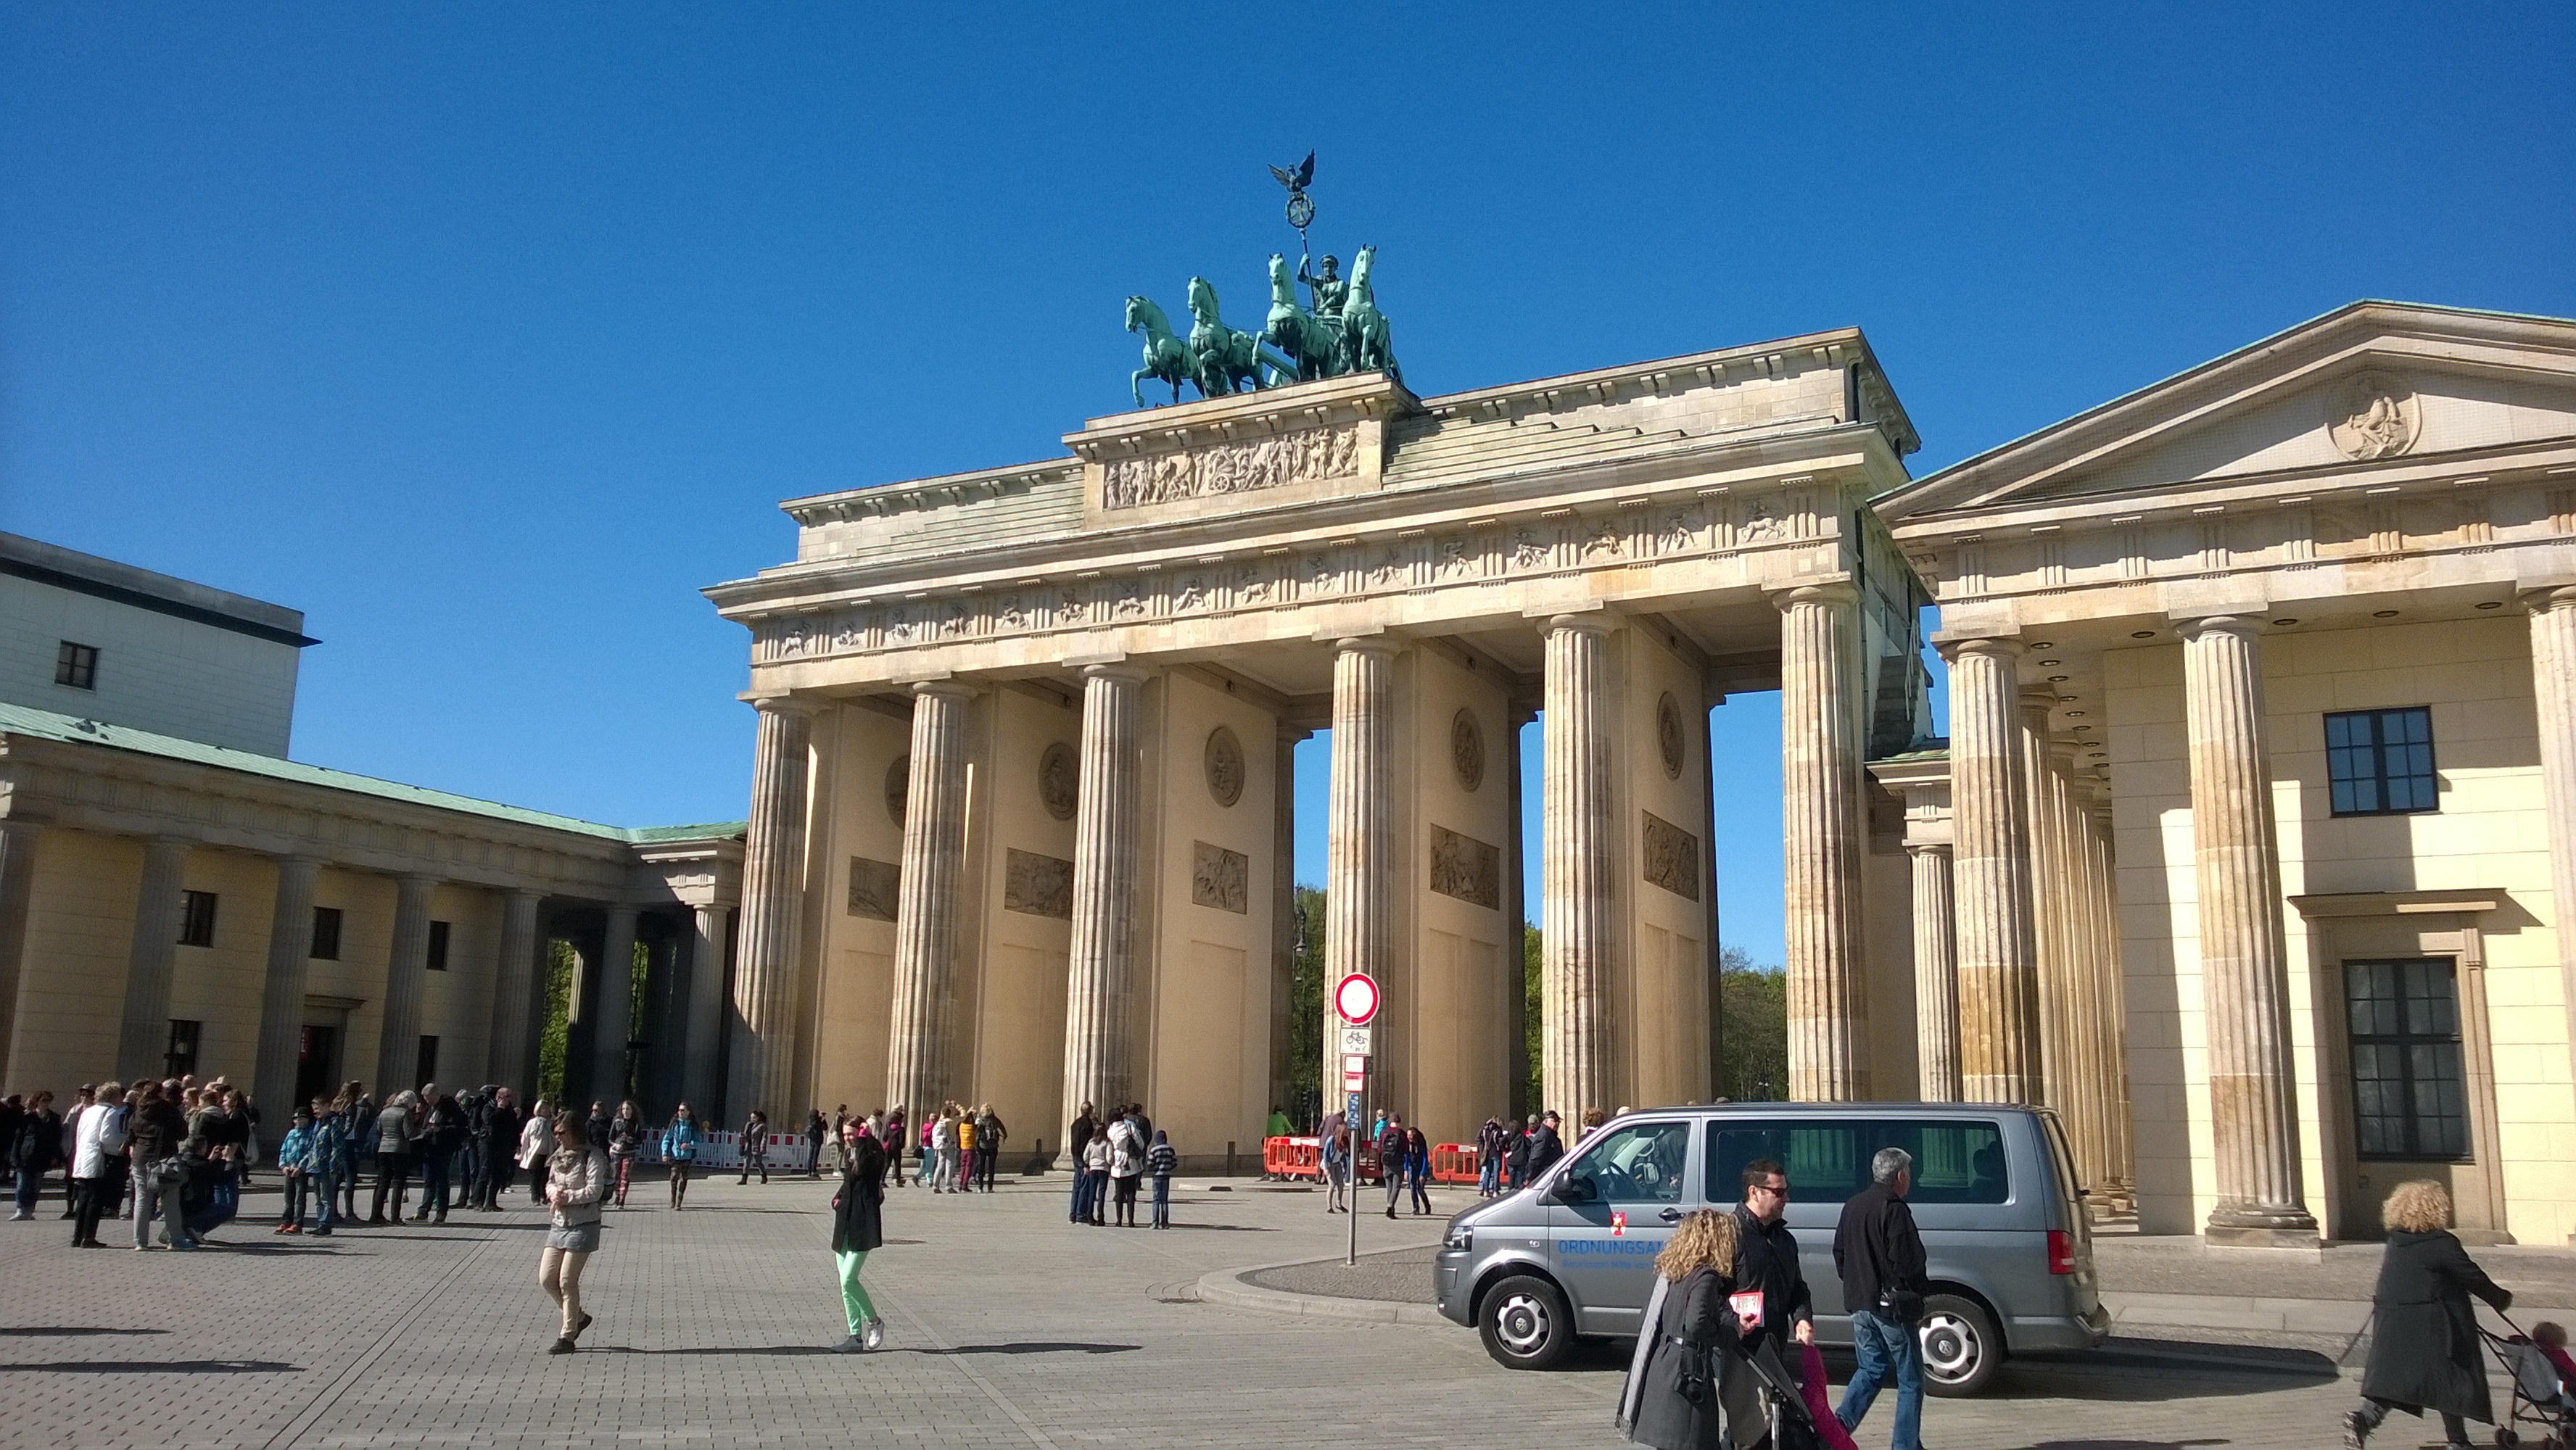
architecture, building, palace, city, monument, downtown, plaza, landmark, tourism, germany, berlin, town square, german, tourist attraction, human settlement, brandenburger tor